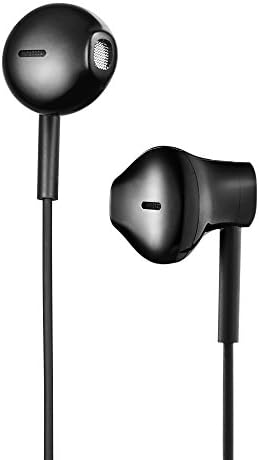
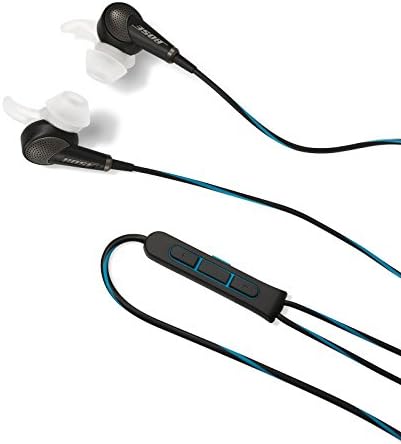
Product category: headphones
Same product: no